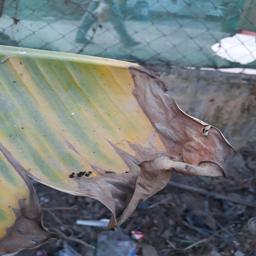
Label: POTASSIUM DEFICIENCY